Southerners On New Ground

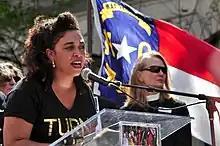
Serena Sebring of Southerners on New Ground speaks at the Moral Monday rally in Raleigh

Southerners on New Ground (commonly referred to as SONG) is a social justice, advocacy and capacity building organization serving and supporting queer and lesbian, gay, bisexual and transgender (LGBT) people, uniquely focusing its work in the southern United States through community organizing for economic and racial justice. The organization is unique, as most of the places it does work in do not have an LGBTQ organization like it.